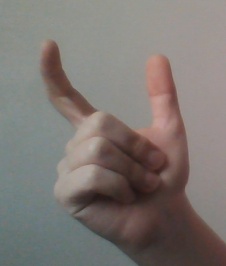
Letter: nun